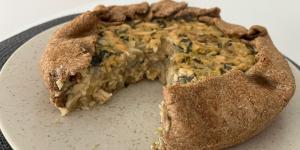
tarta de pollo y champinones